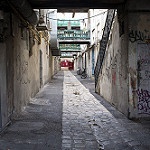
Label: street